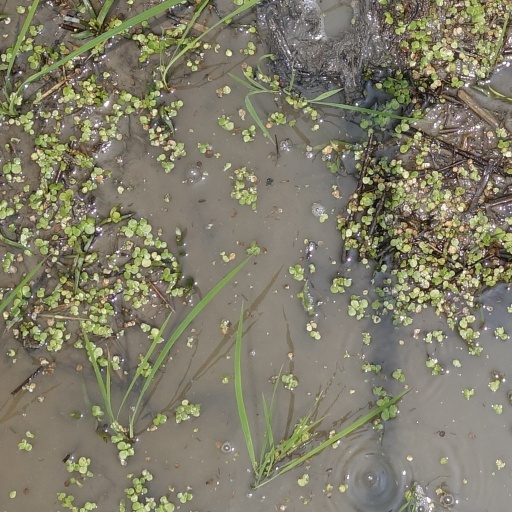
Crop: rice